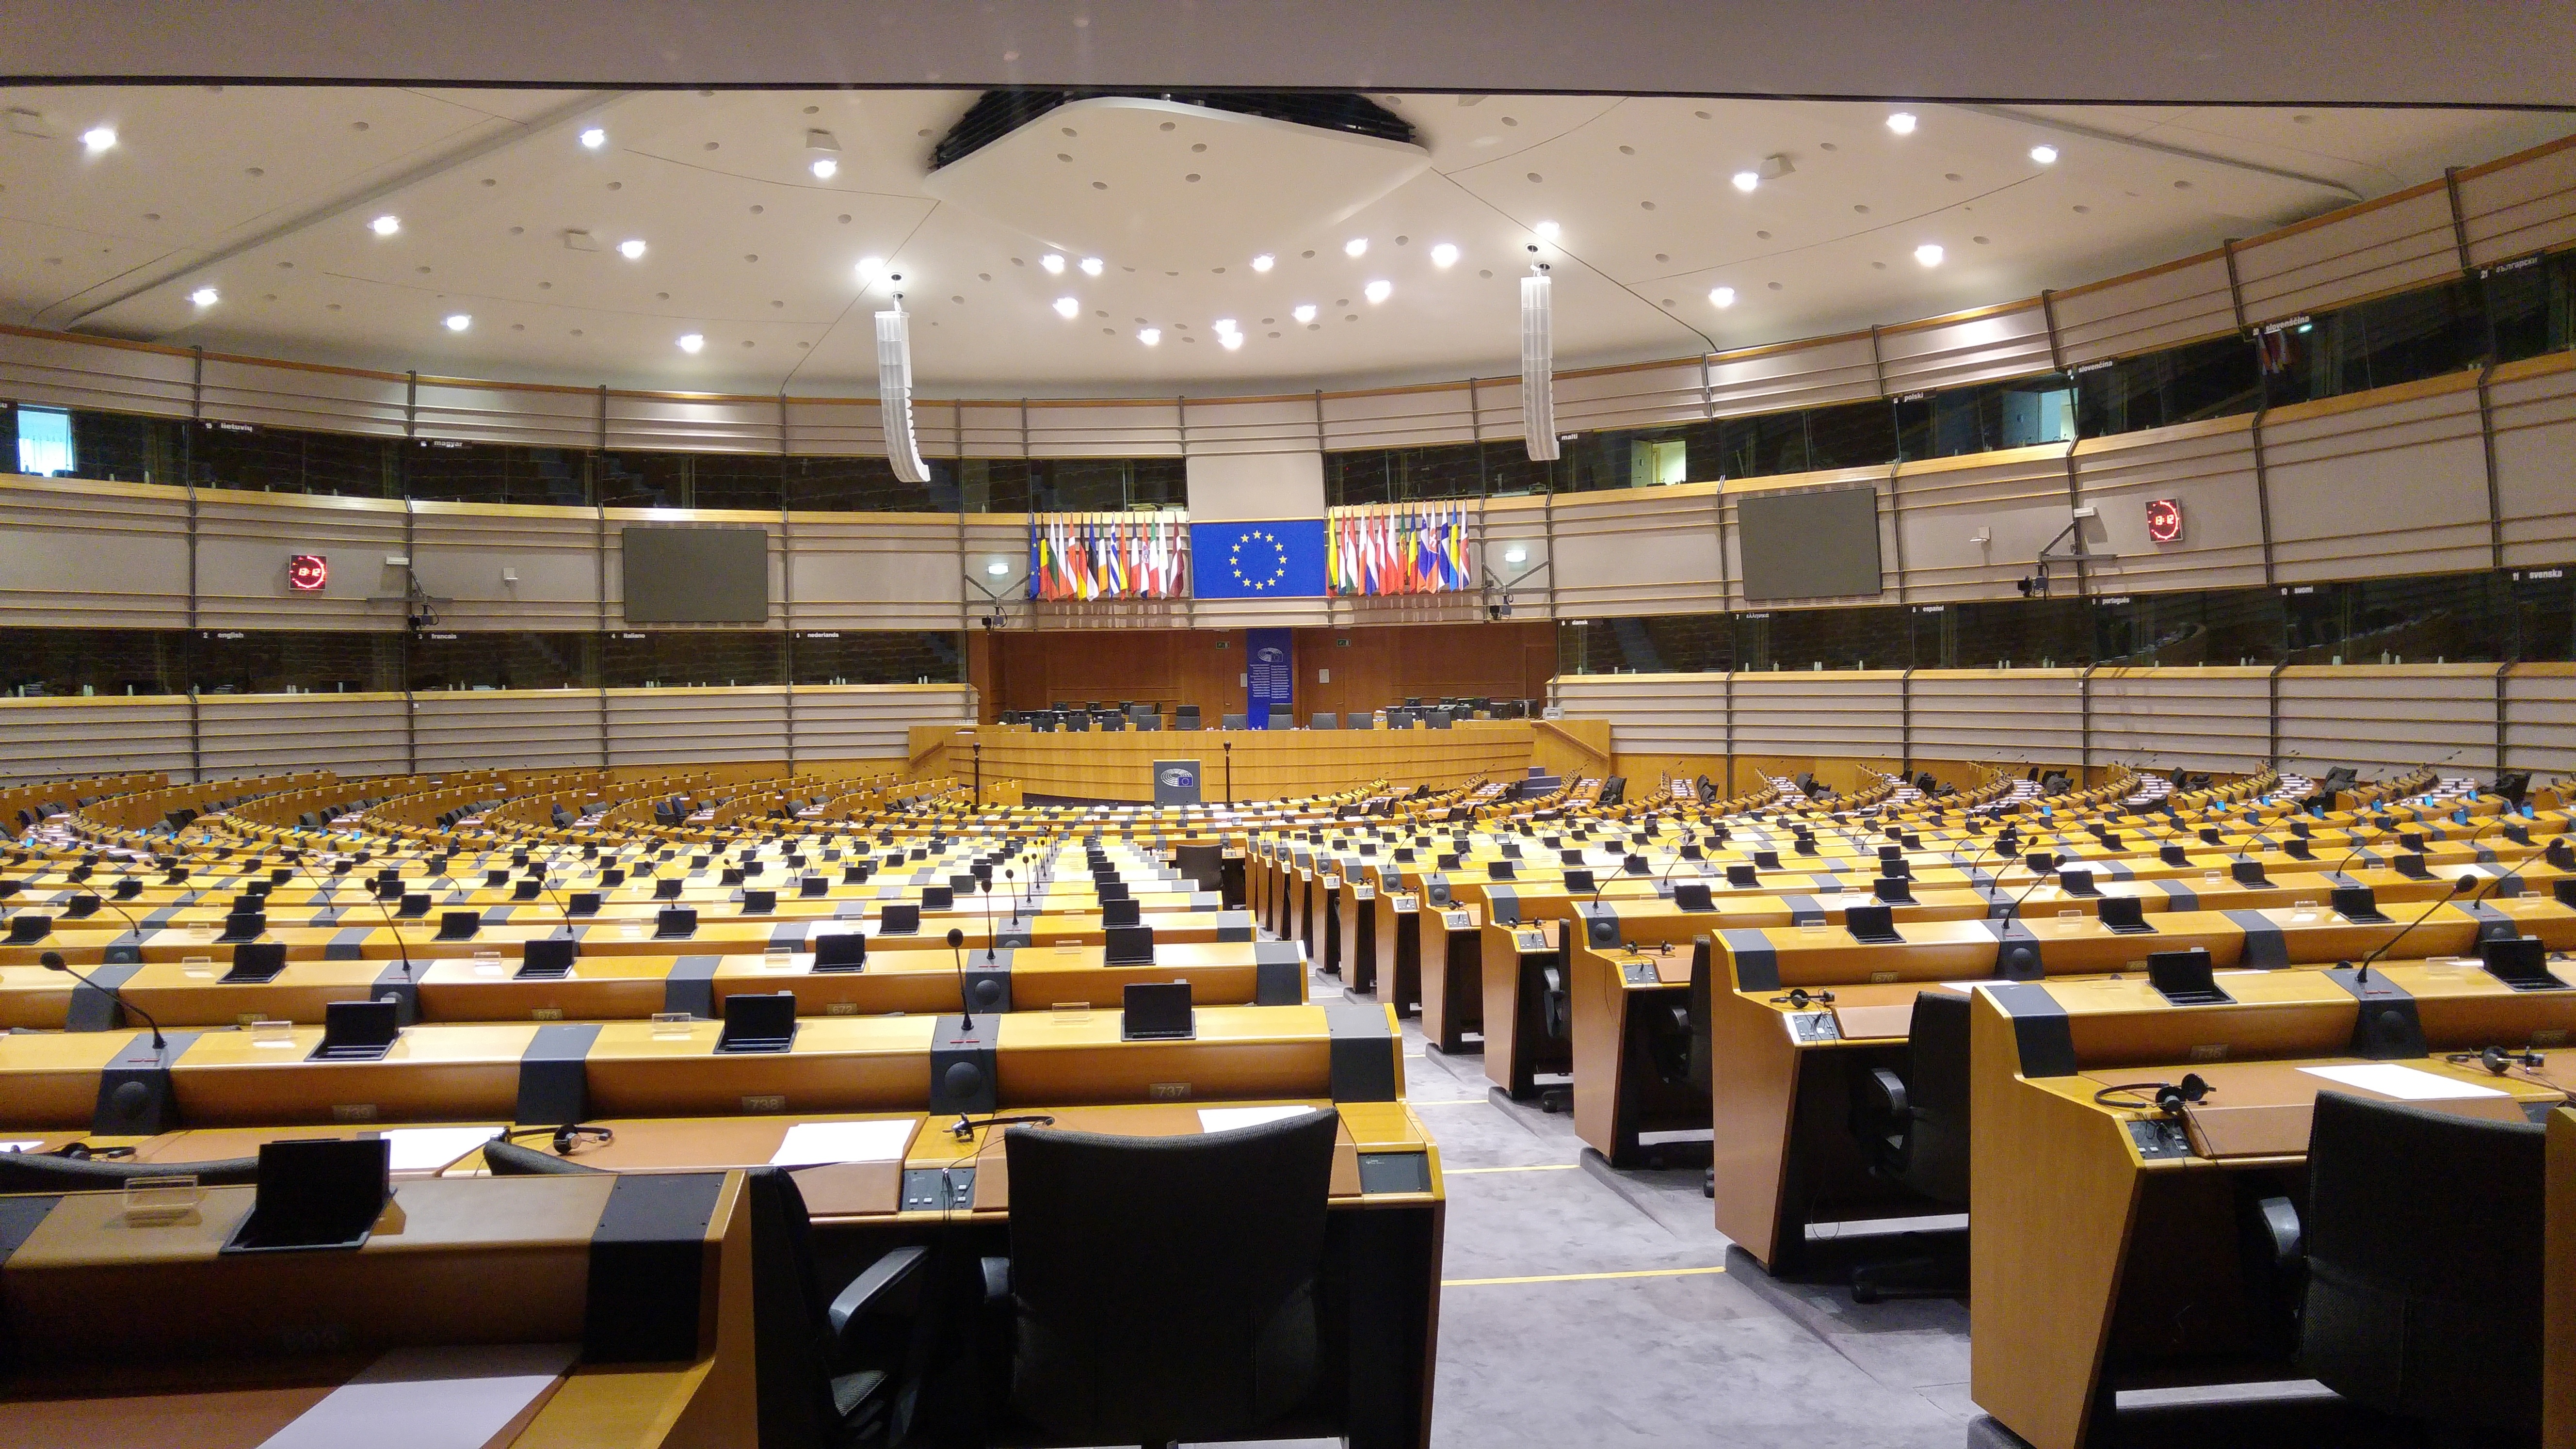
auditorium, meeting, europe, parliament, politics, eu, government, convention, voting, convention center, european parliament, function hall, academic conference, conference hall